Johannes Müller (archaeologist)

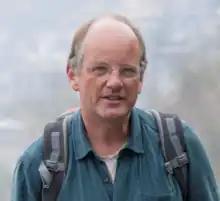
Johannes Müller on an ethnoarchaeological campaign in Nagaland in 2018.

Johannes Müller (born 29 November 1960 in Wolfhagen) is a German prehistoric archaeologist. Currently, he is Professor at Kiel University (since 2004). He has achieved a high international reputation in the field, as he has repeatedly initiated or played a major role in developing great research projects, such as the Priority Programme SPP 1400, the Excellence Initiative "Graduate School: Human Development in Landscapes", the Collaborative Research Centre CRC 1266 and the Cluster of Excellence ROOTS. Judging by the interdisciplinary character of these projects, the number of universities and research institutes from different countries involved and, above all, the budget provided by the German Research Foundation, these projects can be described as extraordinary in this research field.